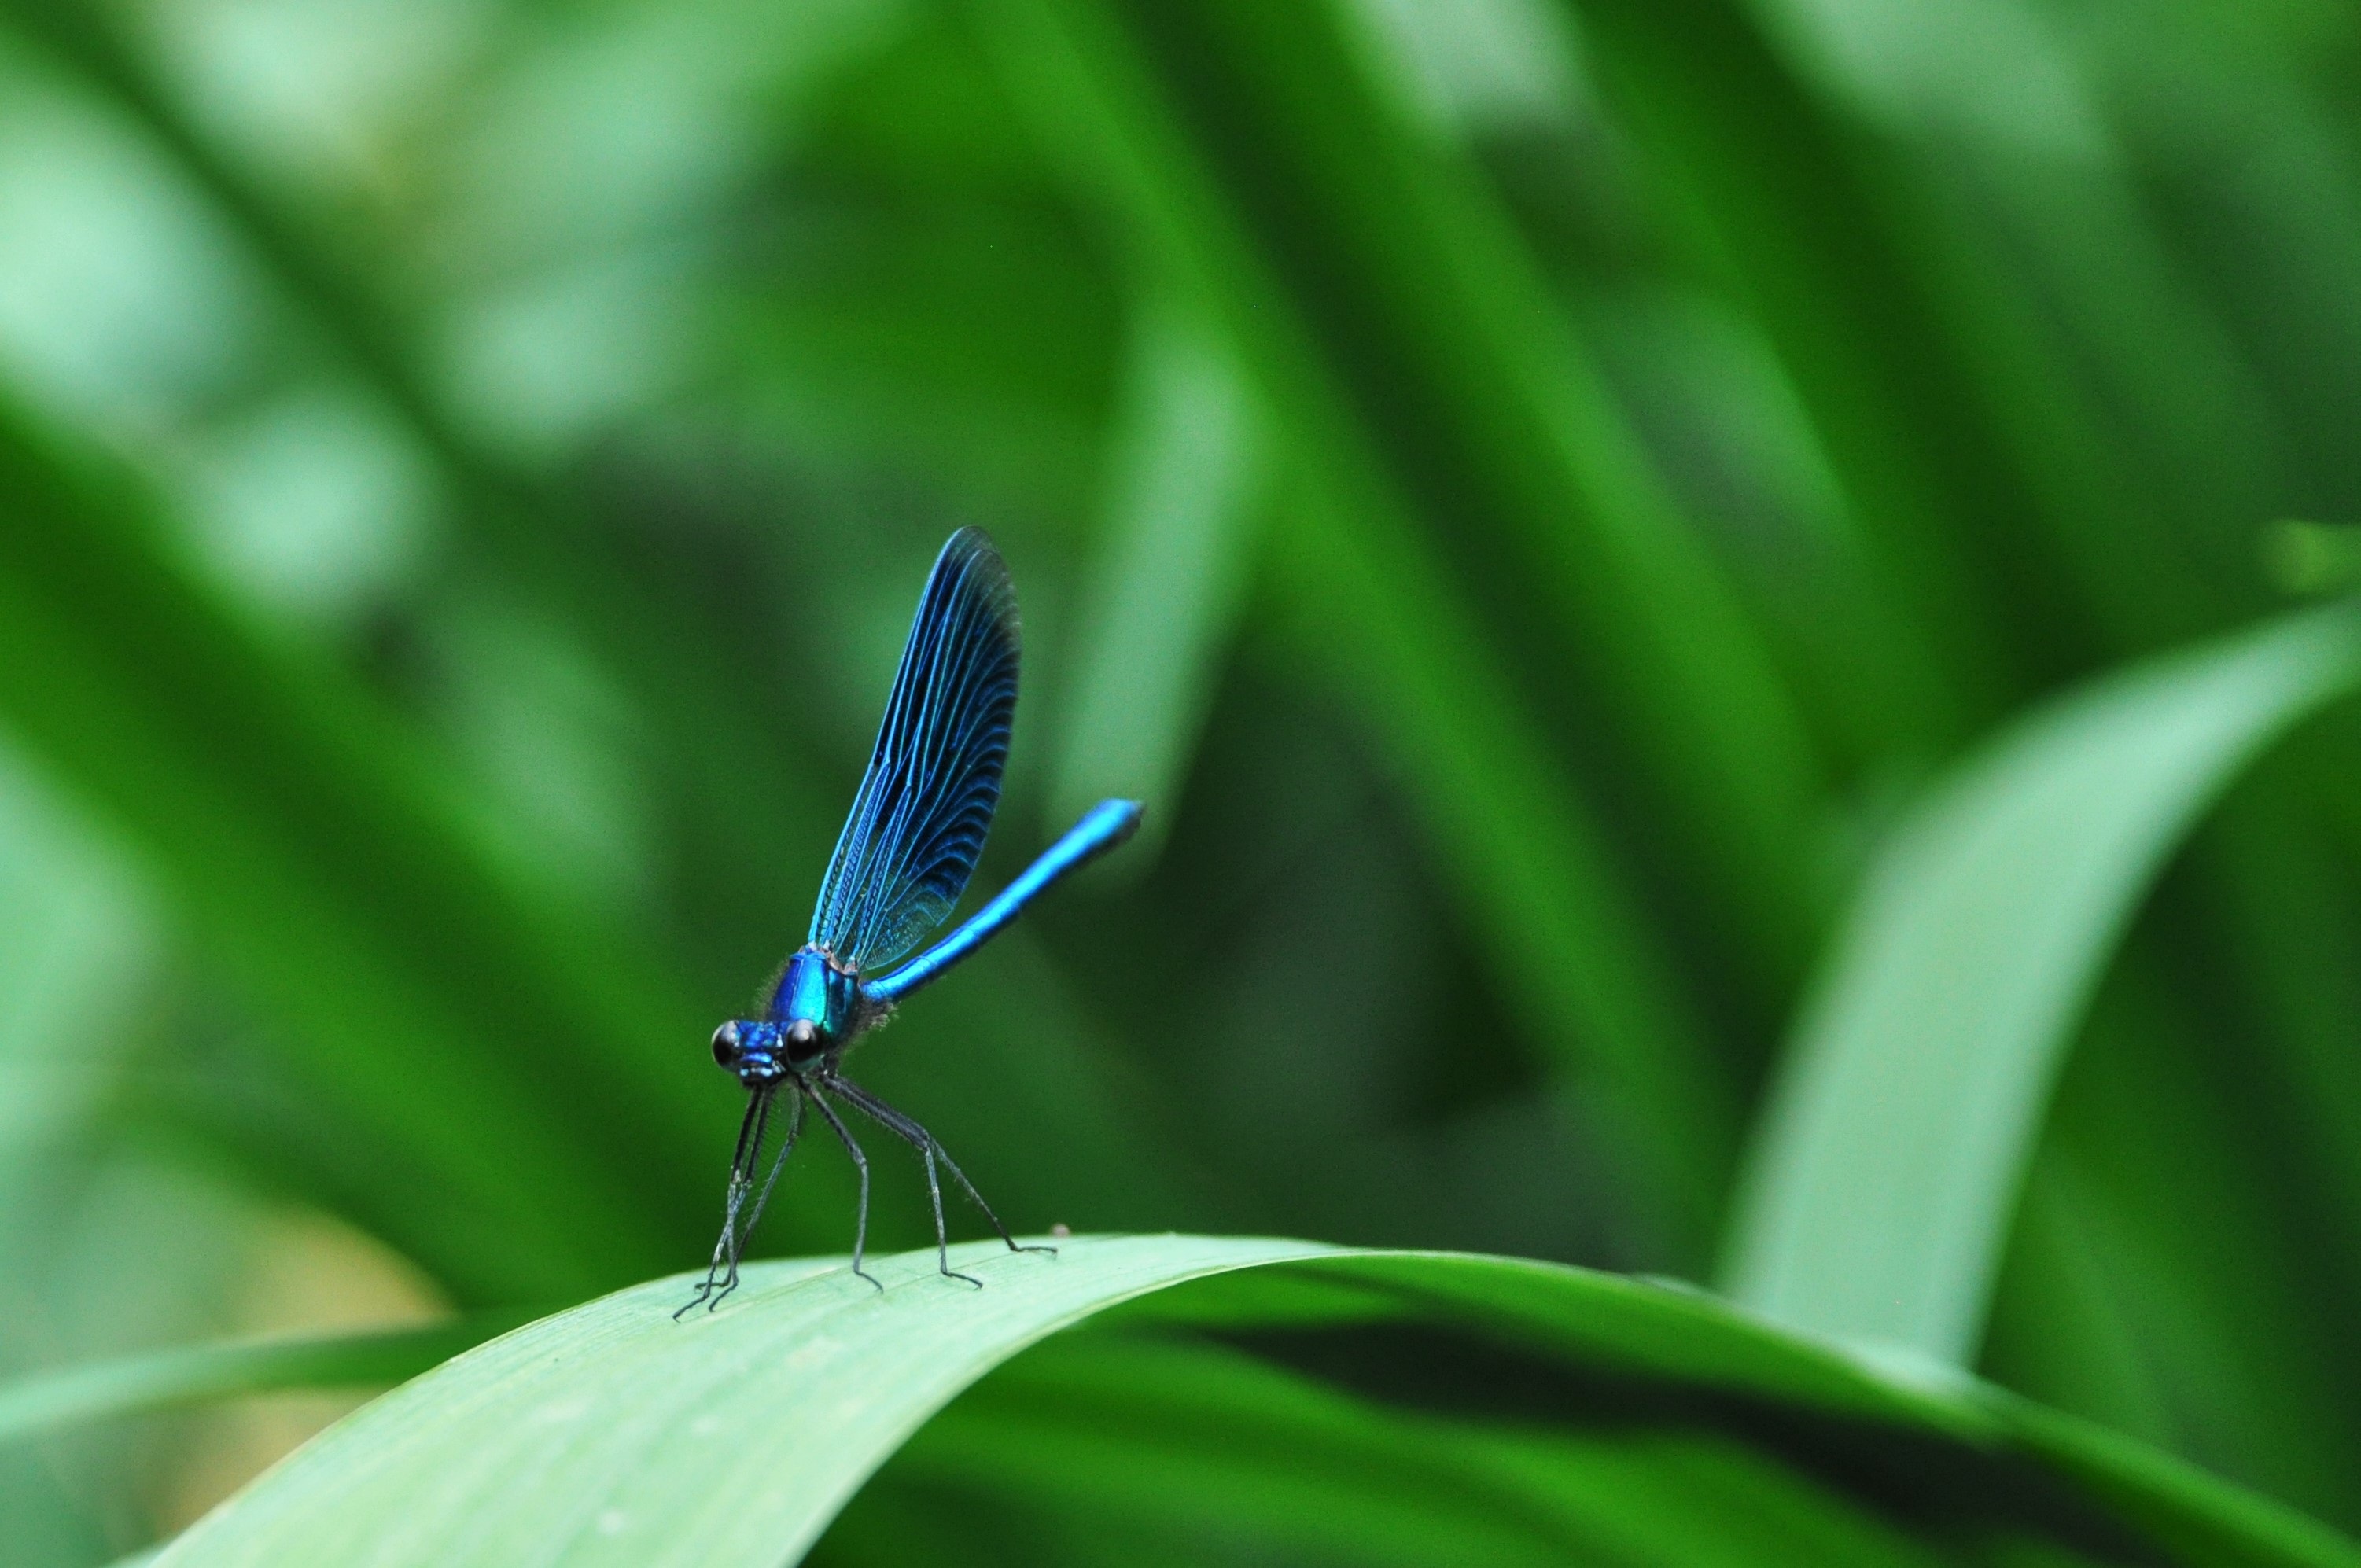
nature, grass, wing, photography, leaf, flower, green, insect, macro, botany, butterfly, garden, flora, fauna, invertebrate, close up, dragonfly, mare, macro photography, arthropod, pollinator, bulrush, plant stem, moths and butterflies, lycaenid